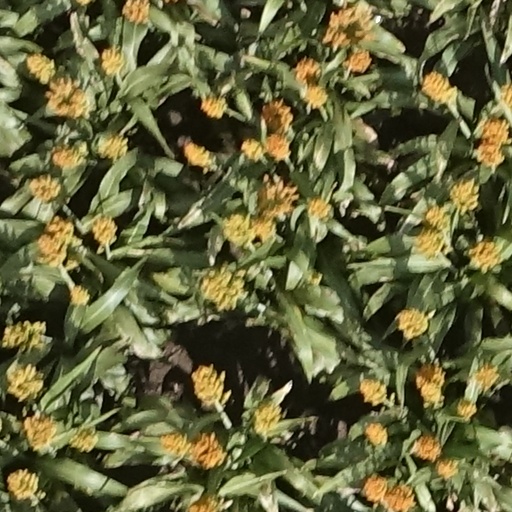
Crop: sorghum